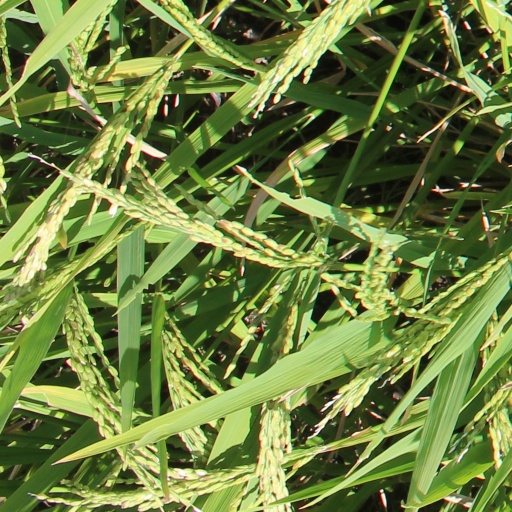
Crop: rice